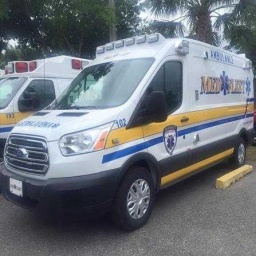
Label: ambulance